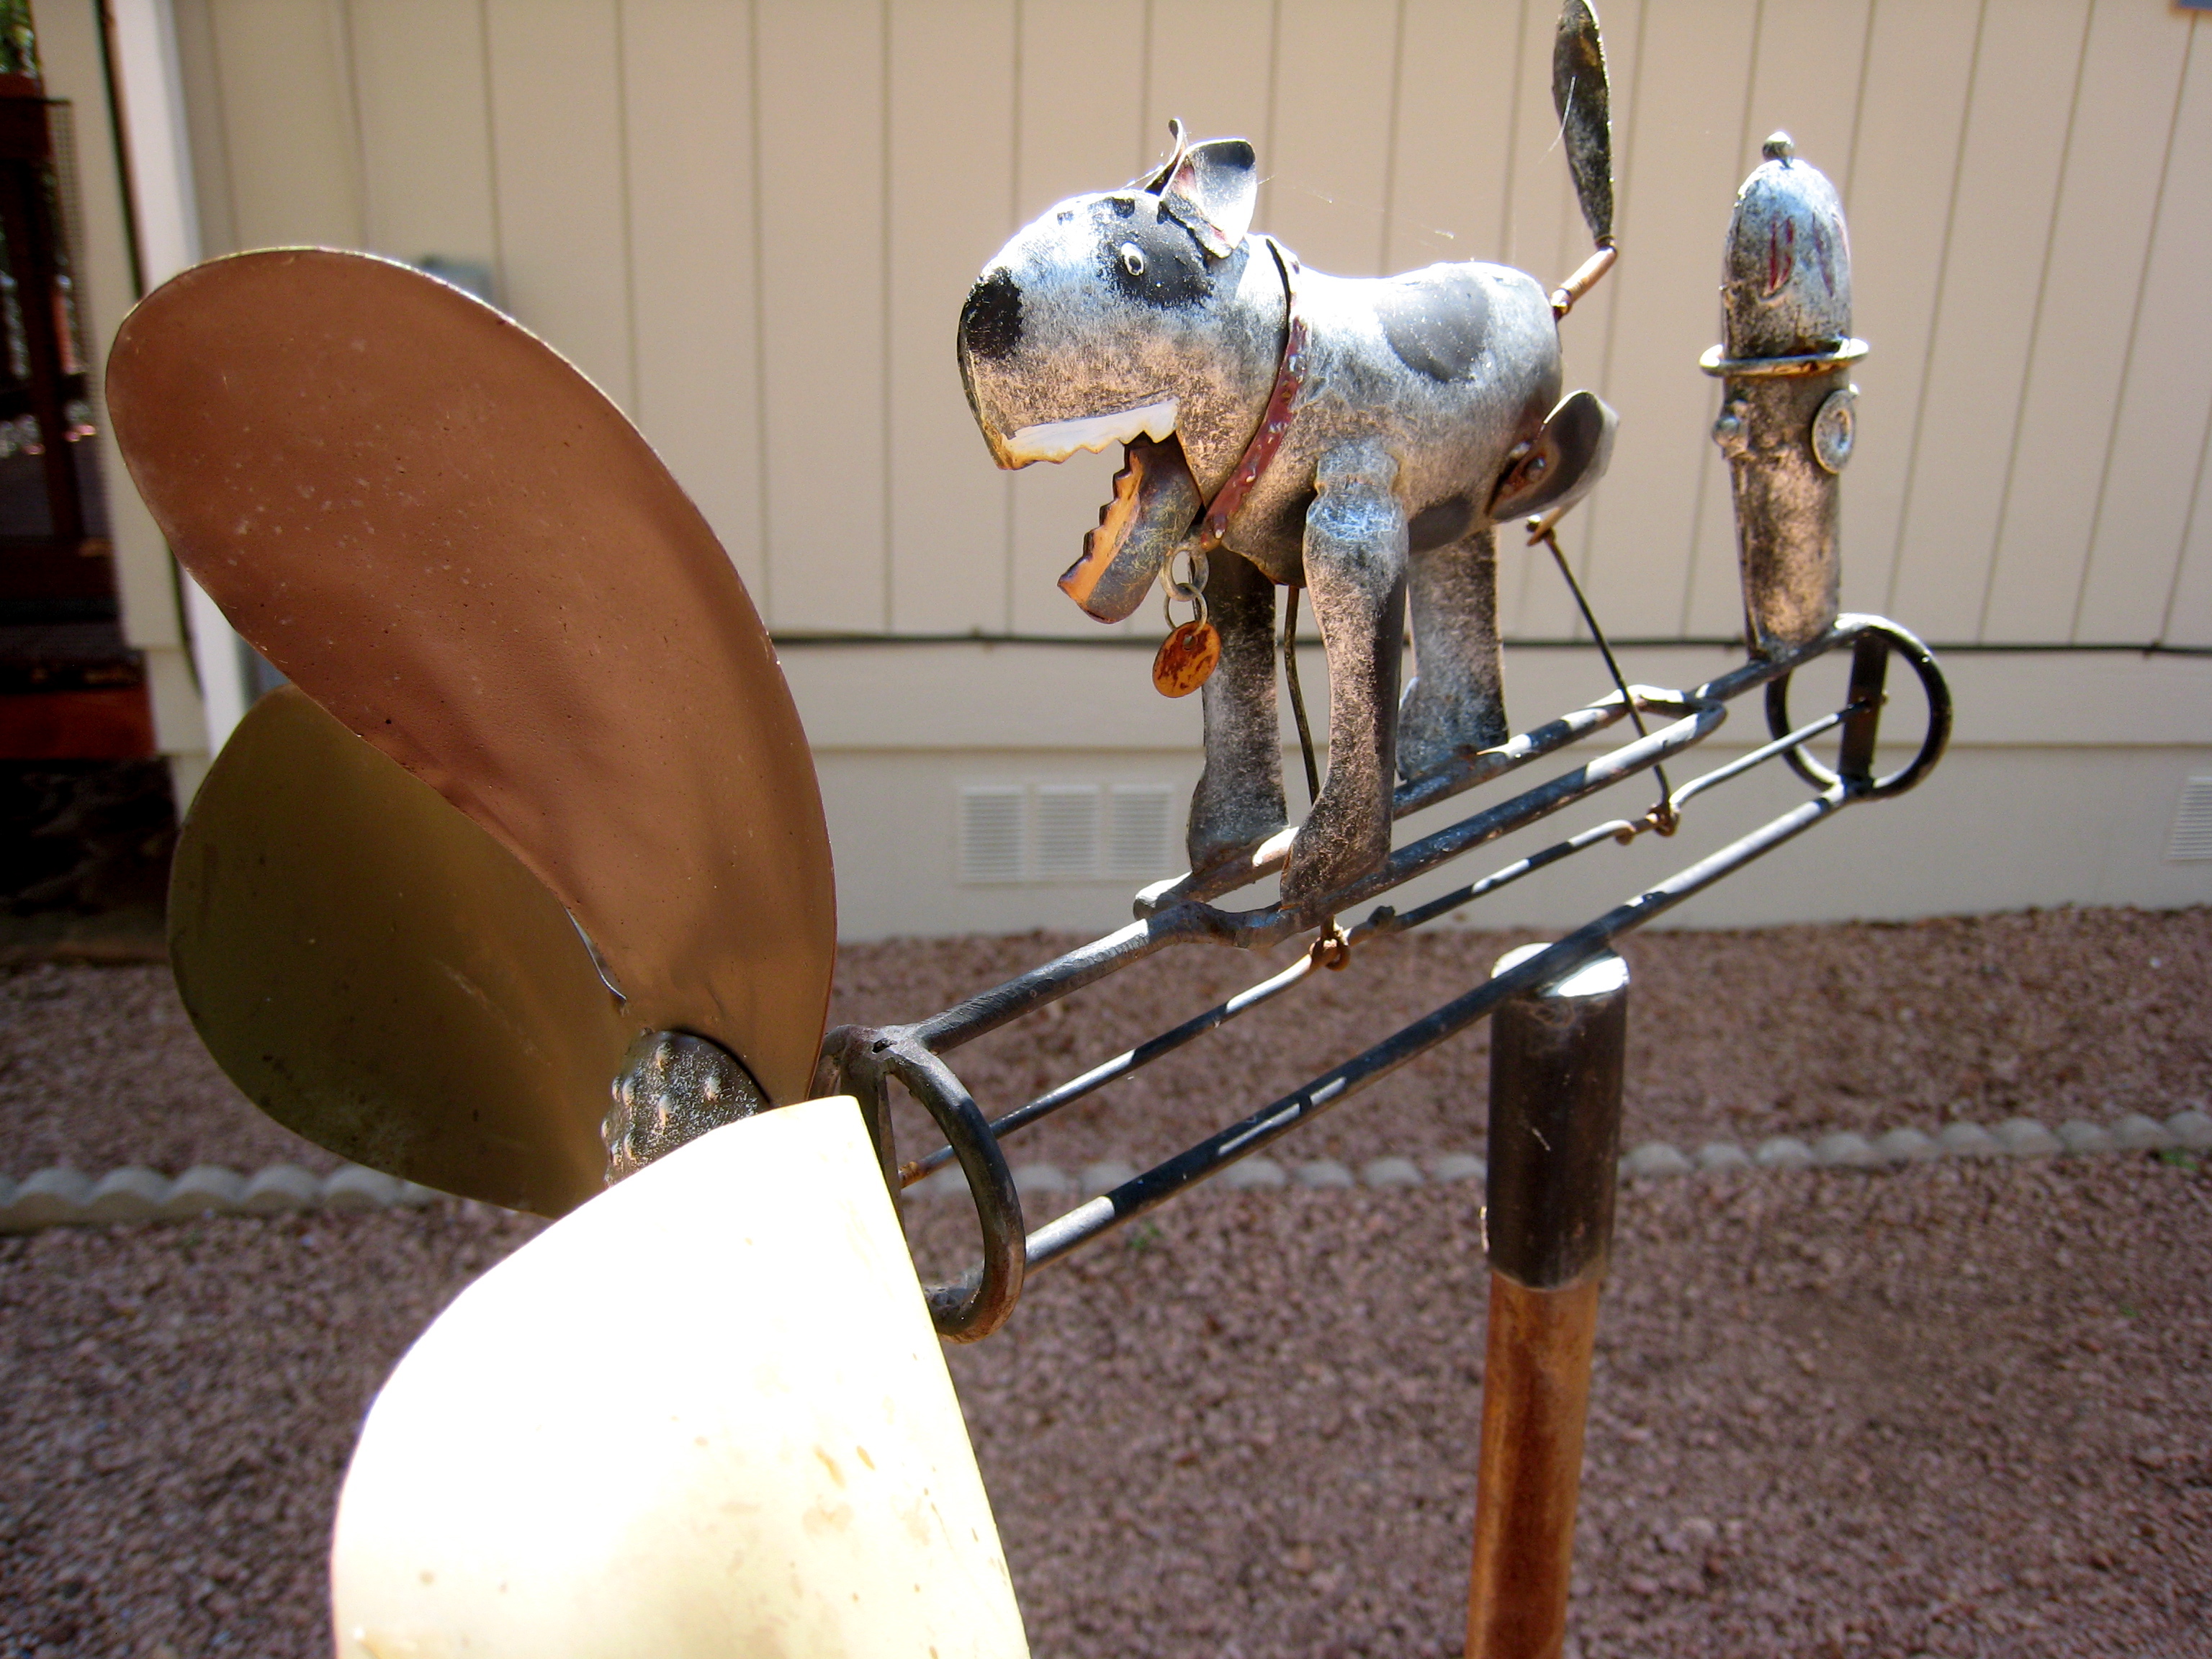
statue, sculpture, art